List of theatres and opera houses in Rome

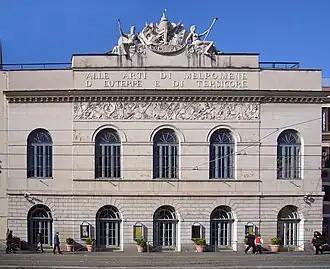
Exterior of the Teatro Argentina

*List of tourist attractions in Rome